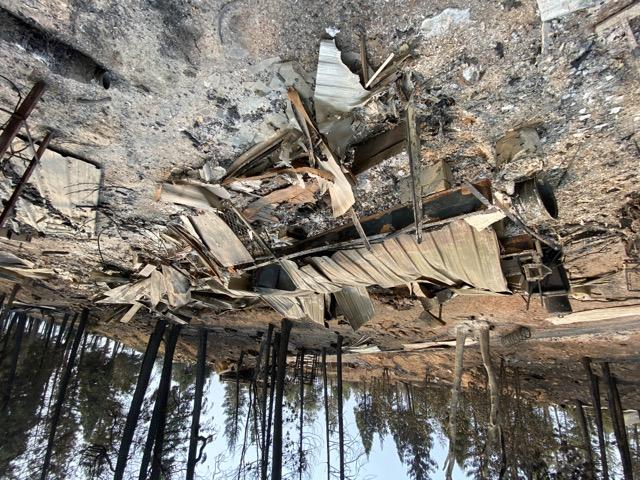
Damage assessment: destroyed